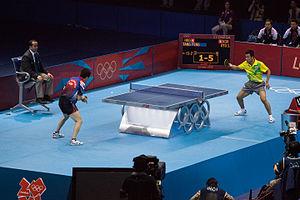
Un arbitre sportif est une personne chargée de la direction du déroulement d'une épreuve sportive et du respect des règlements établis par les instances organisatrices. Elle se doit d'être impartiale et est investie d'une autorité par sa fédération de rattachement.